Government of the Soviet Union

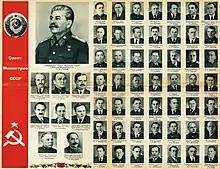
The composition of Stalin's Second Government as shown in 1946.

Stalin's power grab in the 1930s weakened the formal institutions of governance, both in the party and government. Scholar T. H. Rigby writes that